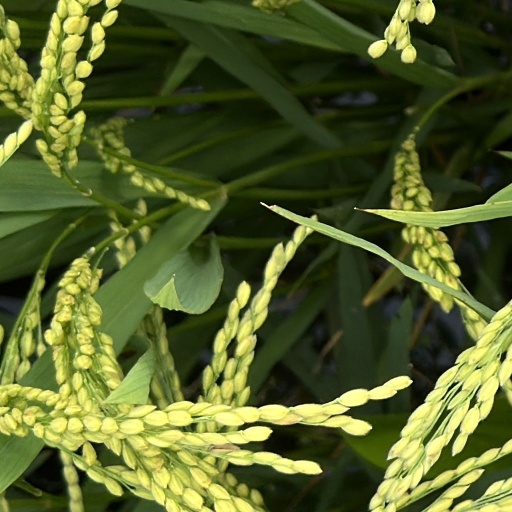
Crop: rice